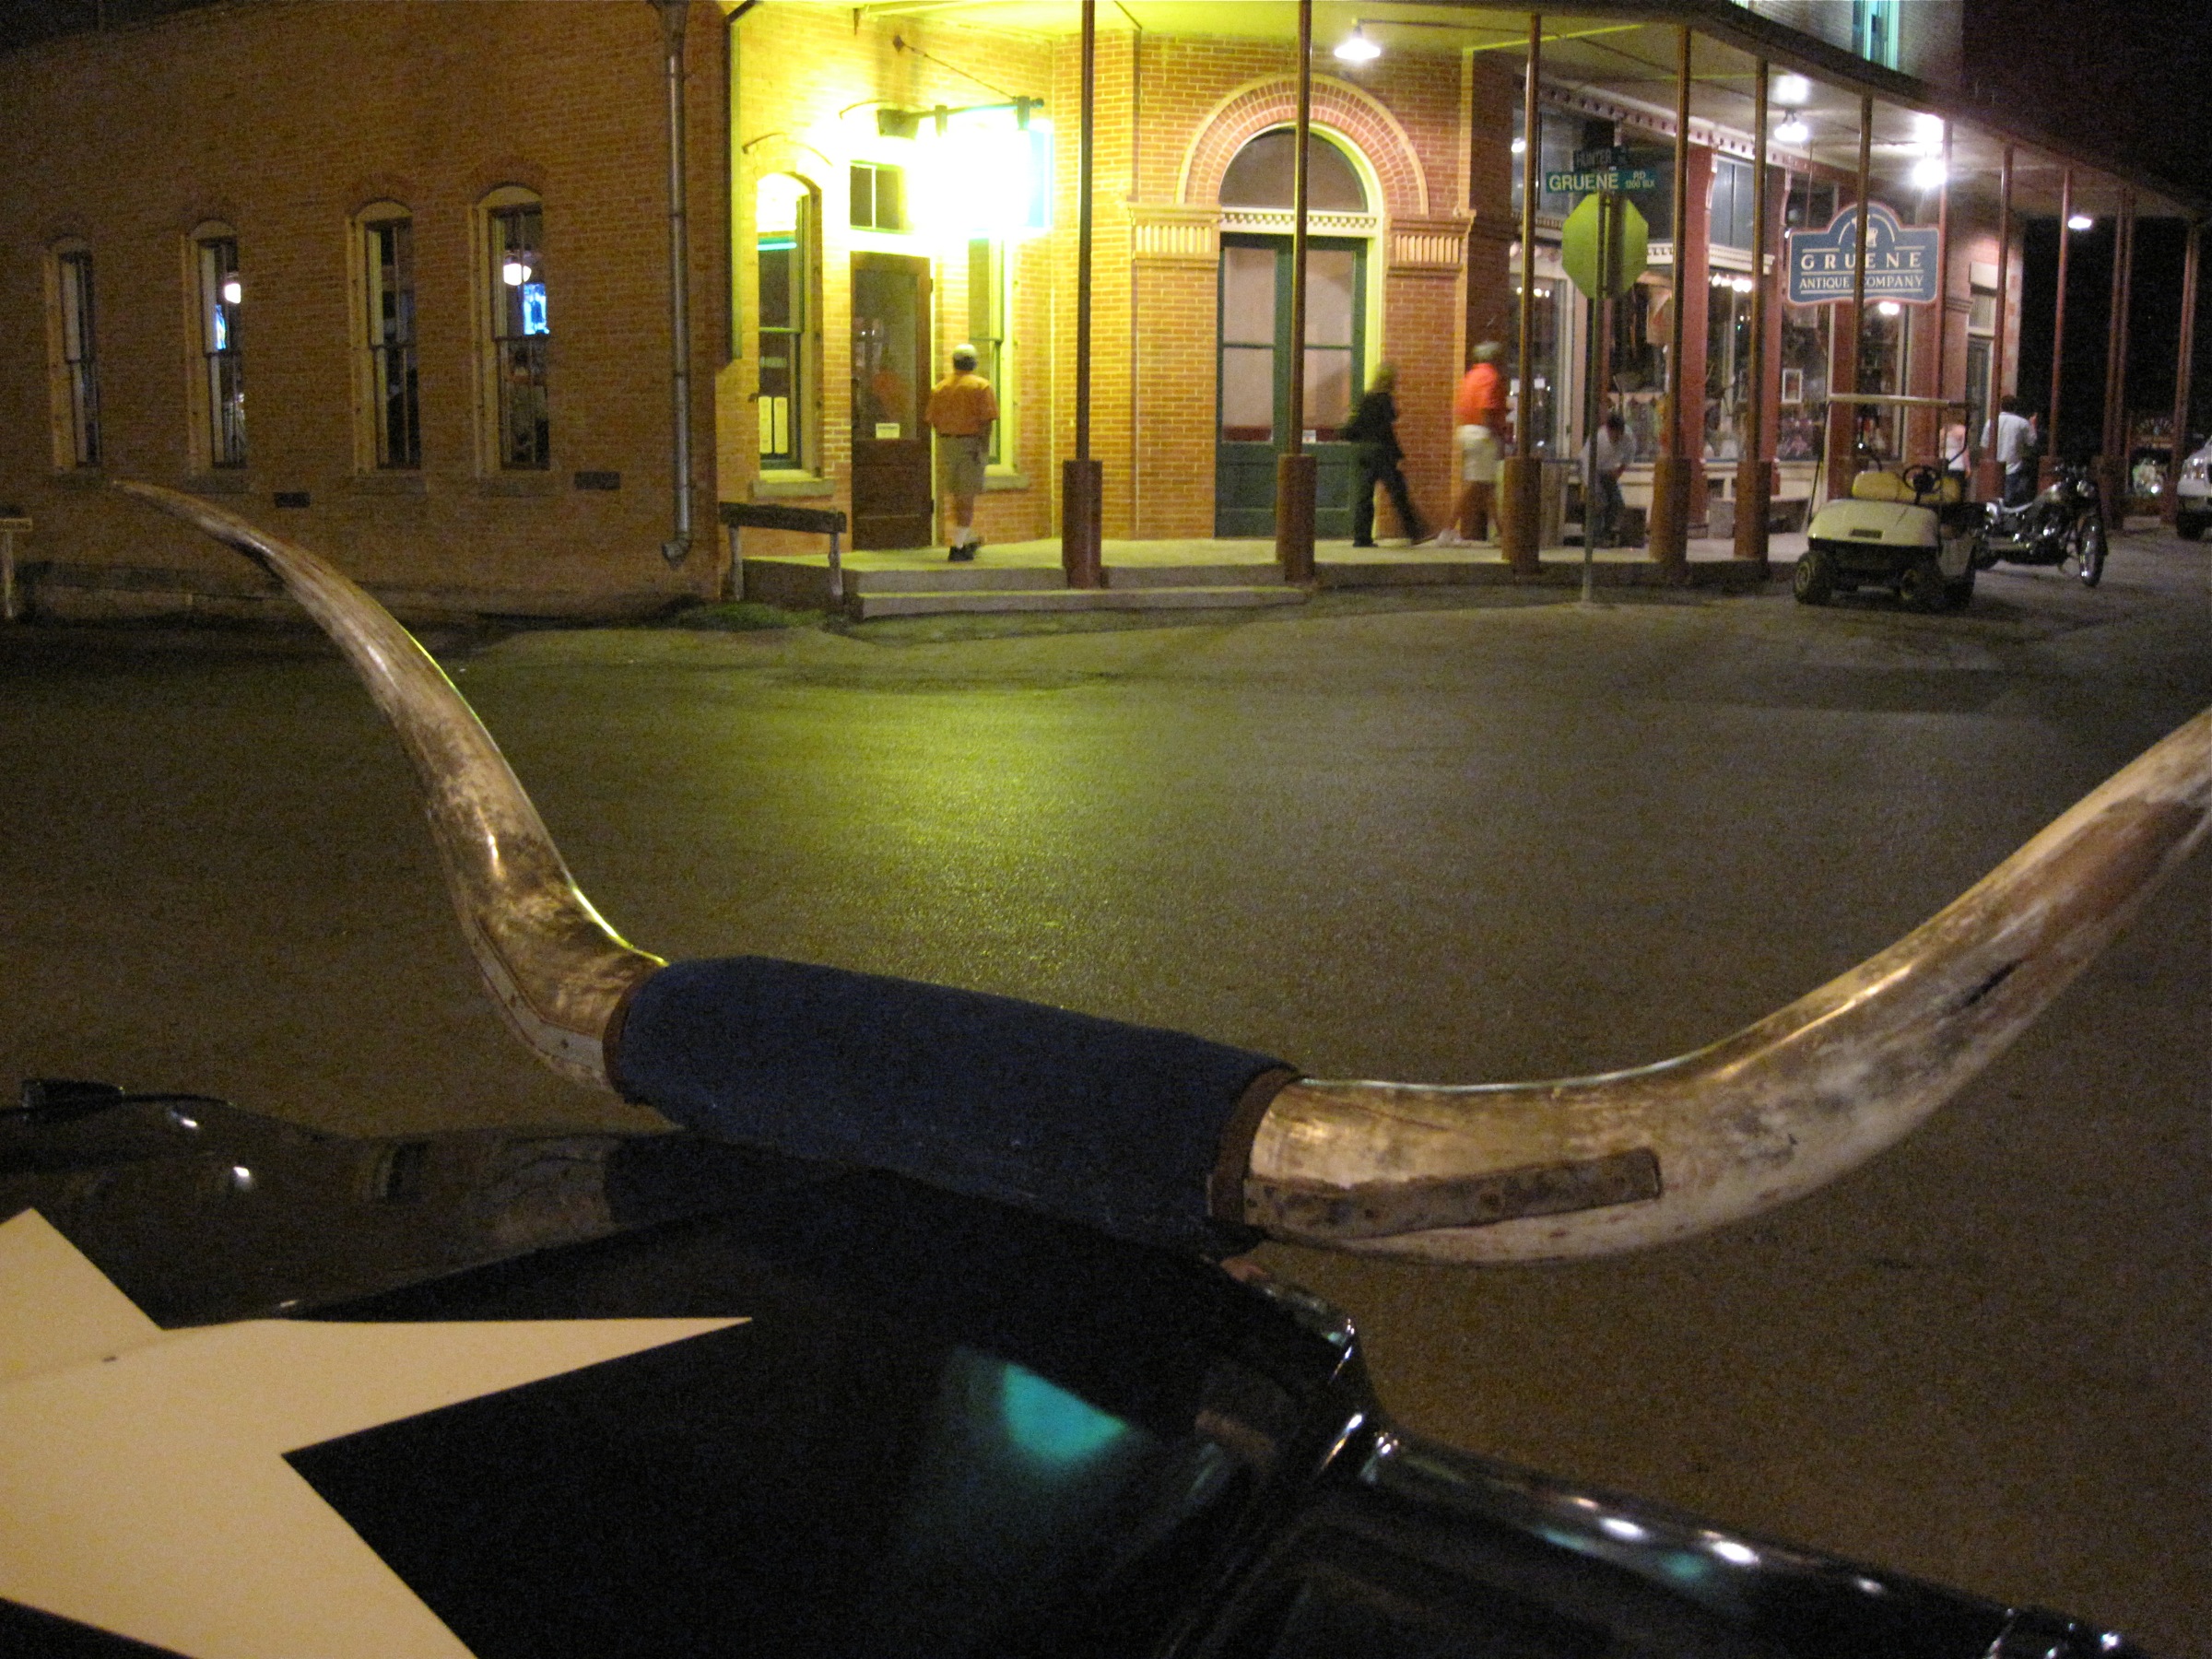
light, night, window, texas, gruene